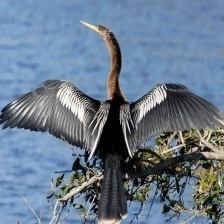
Species: ANHINGA
Scientific name: ANHINGA ANHINGA